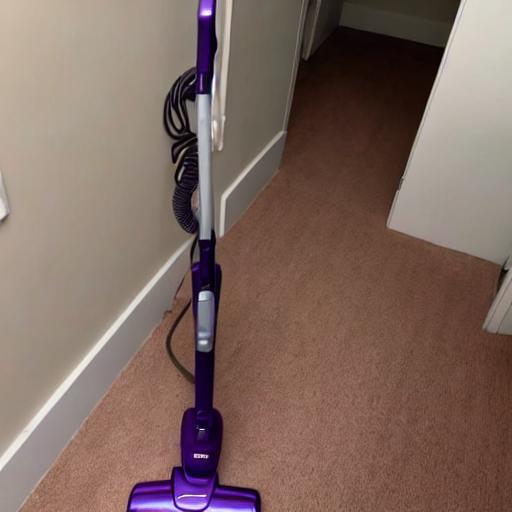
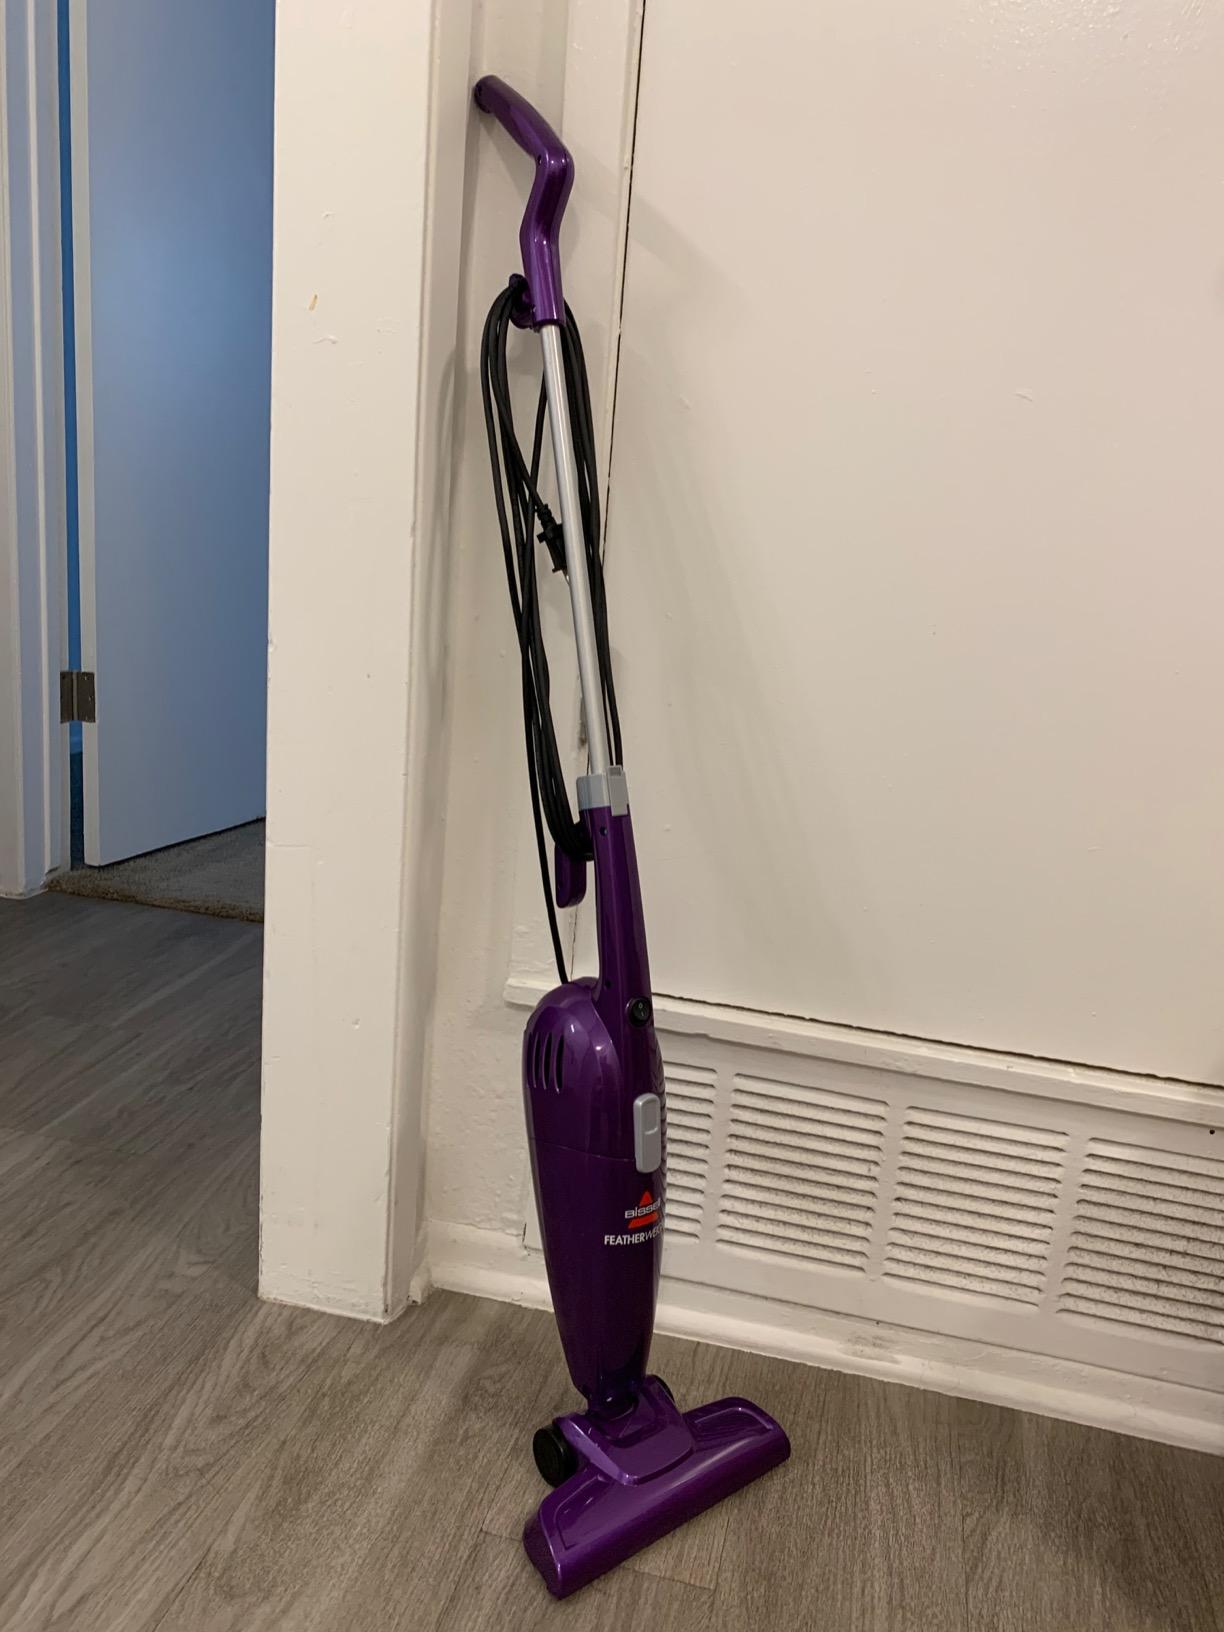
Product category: items_vacuum
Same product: no